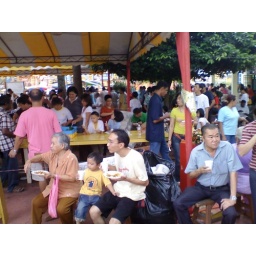
Lunch @ Temple ( Daddy in blue shirt )